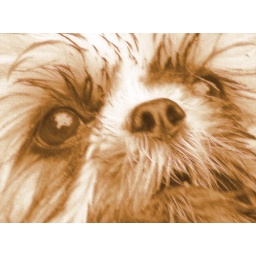
This is my dog after he was just trying to eat in the flower bed, trying to look inasent.